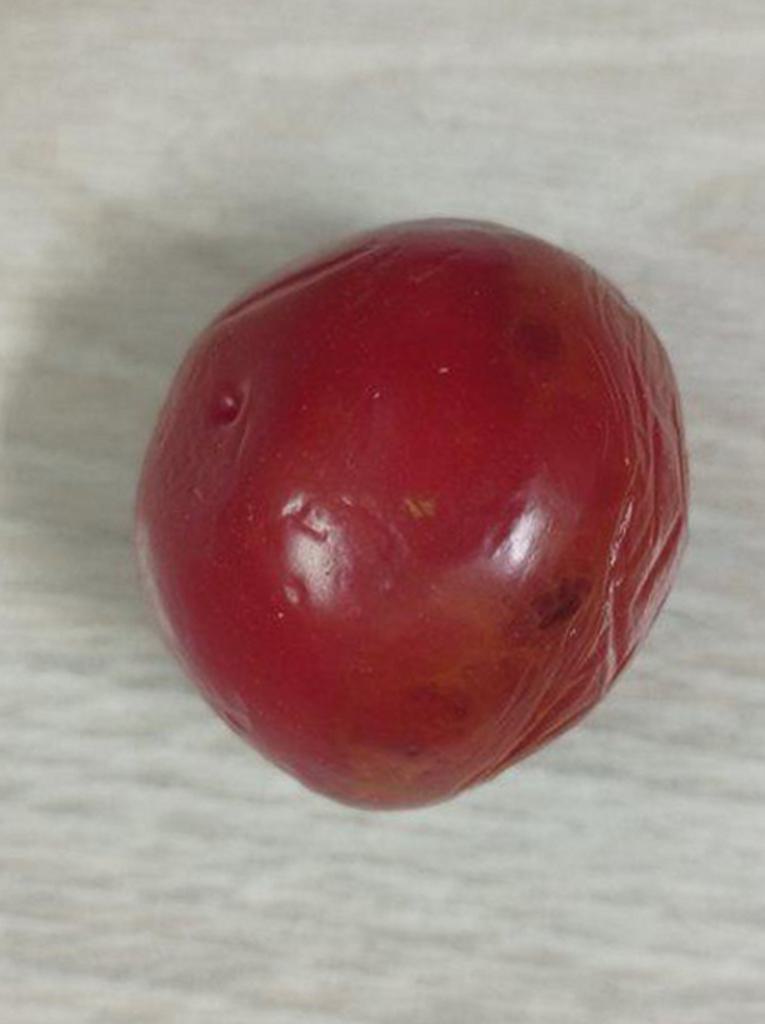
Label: Rotten